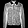
Label: Coat